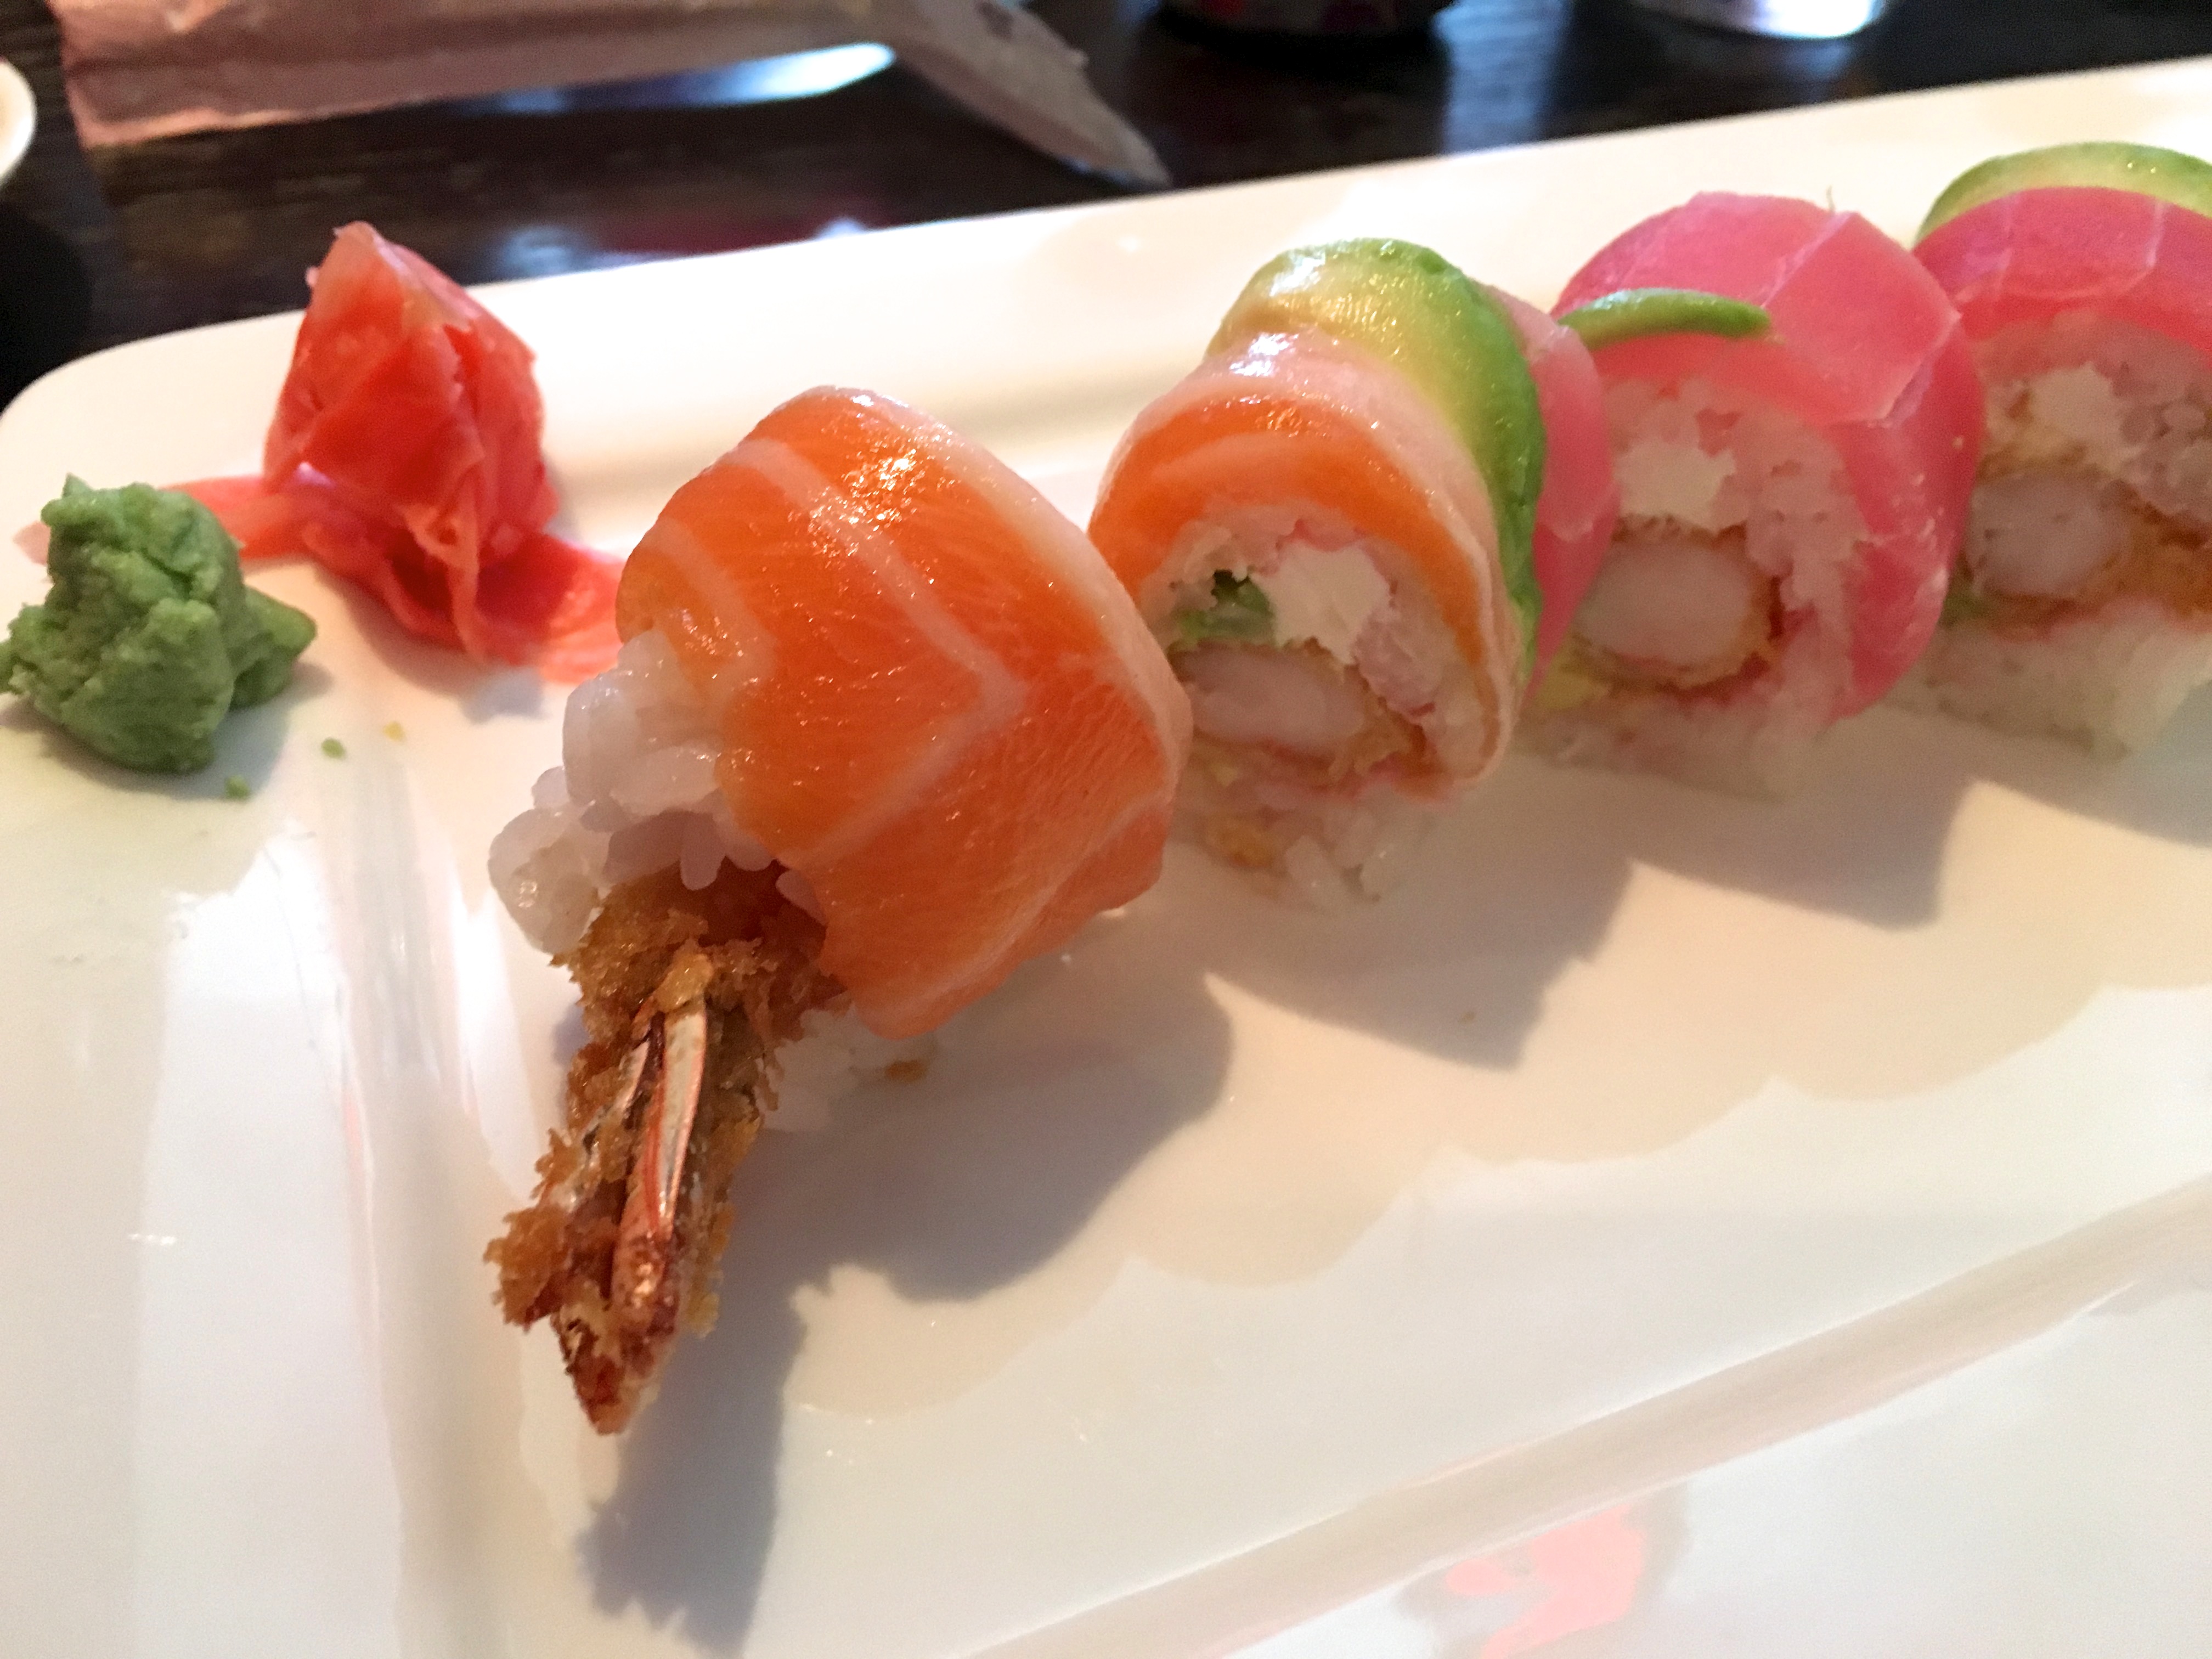
dish, meal, food, seafood, fish, cuisine, asian food, sushi, hors d oeuvre, japanese cuisine, california roll, brochette